Elephant Boy (film)

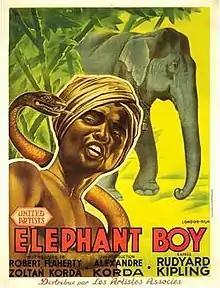
Theatrical release poster

Elephant Boy is a 1937 British adventure film starring Indian-born actor Sabu in his film debut. Documentary filmmaker Robert J. Flaherty, who produced some of the Indian footage, and supervising director Zoltan Korda, who completed the film, won the Best Director Award at the Venice Film Festival. The film was made at the London Films studios at Denham, and in Mysore, India, and is based on the story "Toomai of the Elephants" from Rudyard Kipling's "The Jungle Book" (1894).